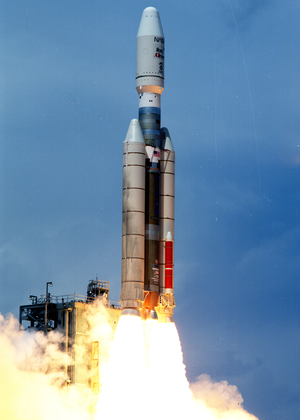
Mars Observer est une mission spatiale de la NASA lancée le 25 septembre 1992 dont l'objectif était d'étudier la surface, le champ magnétique, l'atmosphère et le climat de Mars. Il s'agit de la seule sonde développée dans le cadre du programme Planetary Observer qui devait permettre de réaliser des sondes interplanétaires peu coûteuses en réutilisant des composants développés pour les satellites terrestres. Le contact avec la sonde fut perdu le 21 août 1993, durant le transit entre la Terre et Mars, trois jours avant l'insertion en orbite martienne pour une raison en partie indéterminée du fait de l'absence de données télémétriques. La cause la plus probable évoquée par la commission d'enquête est une fuite des ergols à la suite d'une réaction chimique dans les tuyaux d'alimentation ayant entraîné une perte du contrôle d'attitude et la décharge des batteries.